Tammy Townley

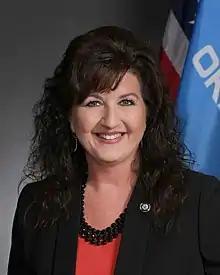

Tammy Townley (born November 27, 1965) is an American politician who has served in the Oklahoma House of Representatives from the 48th district since 2018. She was re-elected by default in 2020.